Estêvão Cacella

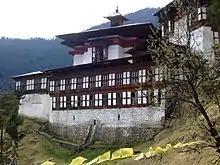
Chagri Monastery, Bhutan

While in Bhutan, Father Cacella and Father Cabral met Shabdrung Ngawang Namgyel, and at the end of a stay of nearly eight months in the country, Father Cacella wrote a long letter from Chagri Monastery, to his superior in Cochin in the Malabar Coast; it was a report, "A Relação," relating the progress of their travels. This is the sole report of Shabdrung that remains.